Bullfighter

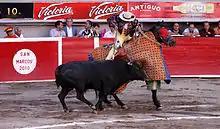
A "picador" on horseback lancing the bull, 2010.

A picador is a bullfighter who uses a special lance called "pica" while on horseback to test the bull's strength and to provide clues to the matador on which side the bull is favoring. They perform in the tercio de varas which is the first of the three stages in a Spanish bullfight. The shape of the lance or pica is regulated by Spanish law to prevent serious injury to the bull, which was viewed as unfair cheating in the past. The bull will charge the horses in the ring and, at the moments prior to contact, the picador lances the bull in a large muscle at the back of the neck; thus begins the work of lowering his head. The picador continues to stab at the bull's neck, leading to the animal's first major loss of blood. During this time, the bull's injured nape will fatigue—however, as a result of the enraged bull charging, the picador's horse will tussle with avoiding the bull throes at trying to lift the horse with its horns. The enduring loss of blood and exertion gradually weakens the bull further and makes it ready for the next stage.